Lergravsparken

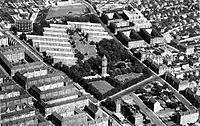
Aerial of the park from c. The watertower, gasometer and Sundbyparken Housing Estate is clearly visible

The gasworks closed in 1937 and its buildings were demolished except for the oldest and largest of the two gasometers which remained in use, now operated from Valby Gasworks. The park received its current name in 1938 and the gasworks site in its eastern end was built over with a modernist housing estate, Sundparken, consisting of 12 apartment buildings with one and two-room apartments for senior citizens. A system of bunkers was built in the park during World War II. The watertower stood in the park until it was demolished with dynamite in 1967. The surviving gasometer was demolished in 1972.